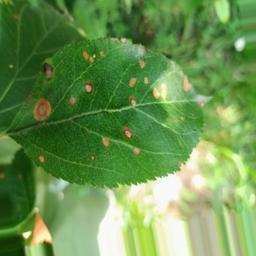
Label: Alternaria